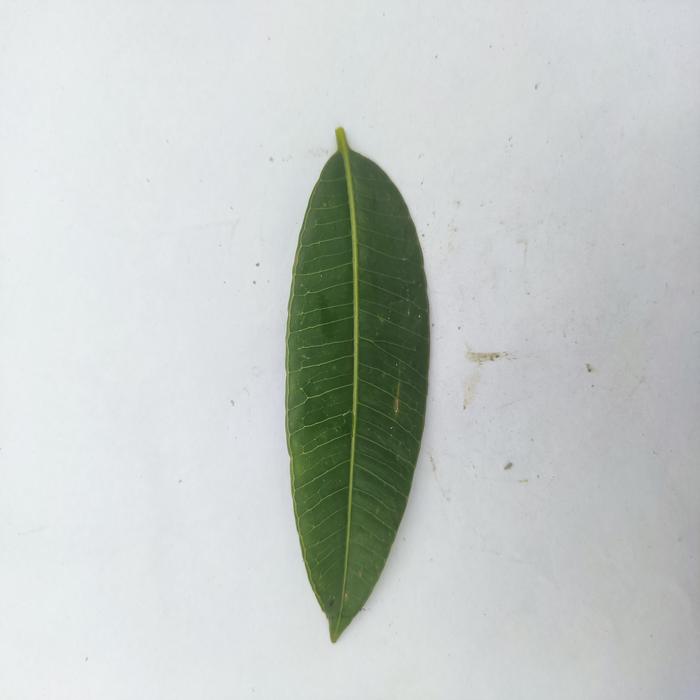
Crop: Hog Plum
Leaf condition: Heathy_Leaf